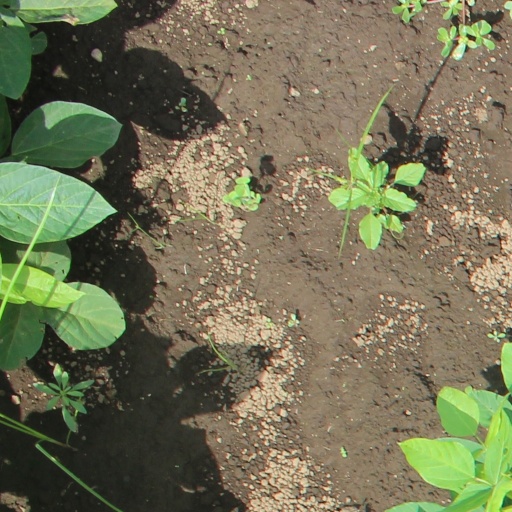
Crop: soybean